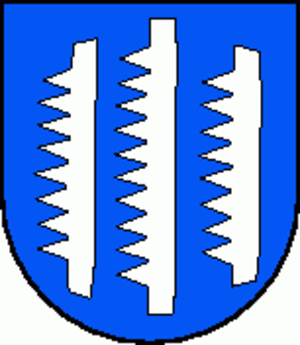
Kokava nad Rimavicou est un village de Slovaquie situé dans la région de Banská Bystrica.